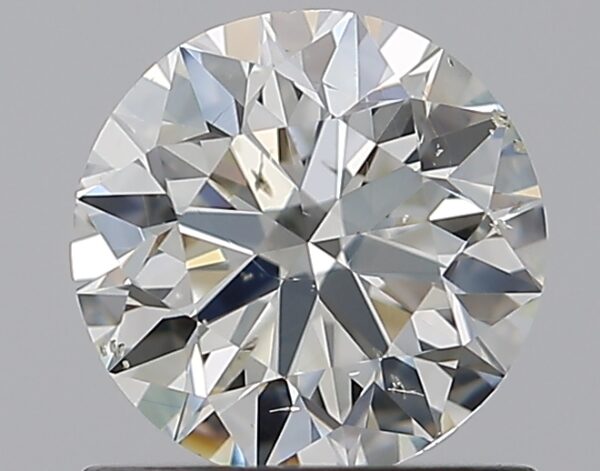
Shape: round
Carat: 0.9
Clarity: SI1
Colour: J
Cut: EX
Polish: EX
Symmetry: EX
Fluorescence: F
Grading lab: GIA
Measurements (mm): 6.15 x 6.19 x 3.85